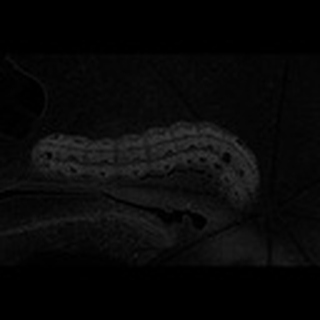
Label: cotton_army_worm